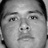
Emotion: neutral